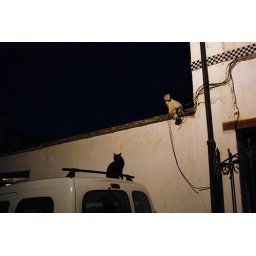
Loved the white cat against black sky and black cat against white wall!